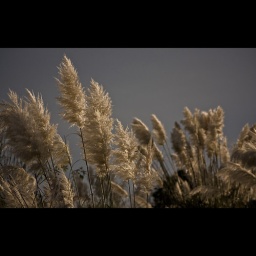
Some pampas grass in one of the animal enclosures at Chester Zoo, England.